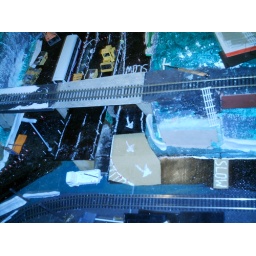
A view of the motorway during construction, the track has been laid over the motorway. road markings and street lighting has been added.